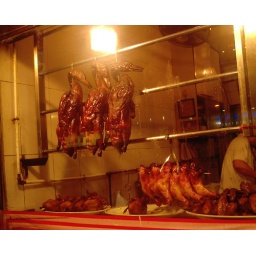
A street stall selling duck roasted with honey, a popular dish in Hong Kong